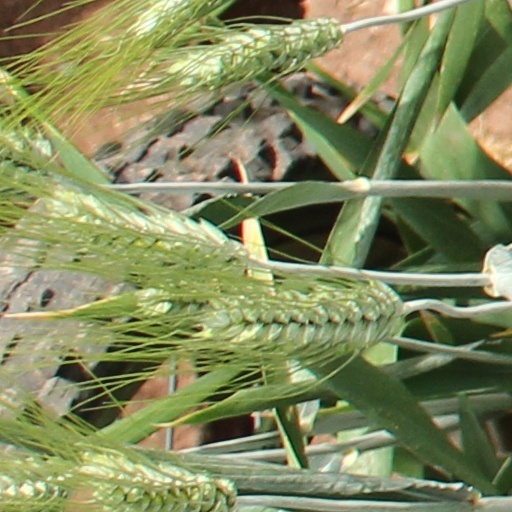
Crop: wheat